Jeremiah Wright

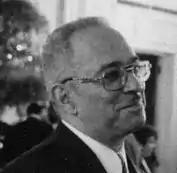
Wright in 1998

Jeremiah Alvesta Wright Jr. (born September 22, 1941) is a pastor emeritus of Trinity United Church of Christ in Chicago, a congregation he led for 36 years, during which its membership grew to over 8,000 parishioners. Following retirement, his beliefs and preaching were scrutinized when segments of his sermons about terrorist attacks on the United States and government dishonesty were publicized in connection with the 2008 presidential campaign of Barack Obama.